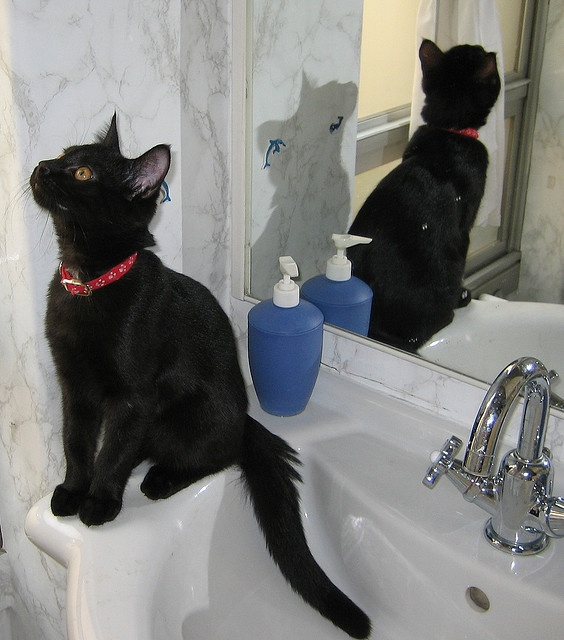
A black cat sitting on sink next to a mirror.
a cat on a bath room sink in a reflection
A black cat sitting on top of a bathroom sink.
a black cat sitting  on a sink in front of a mirror
Black cat sitting on edge of sink next to granite wall.